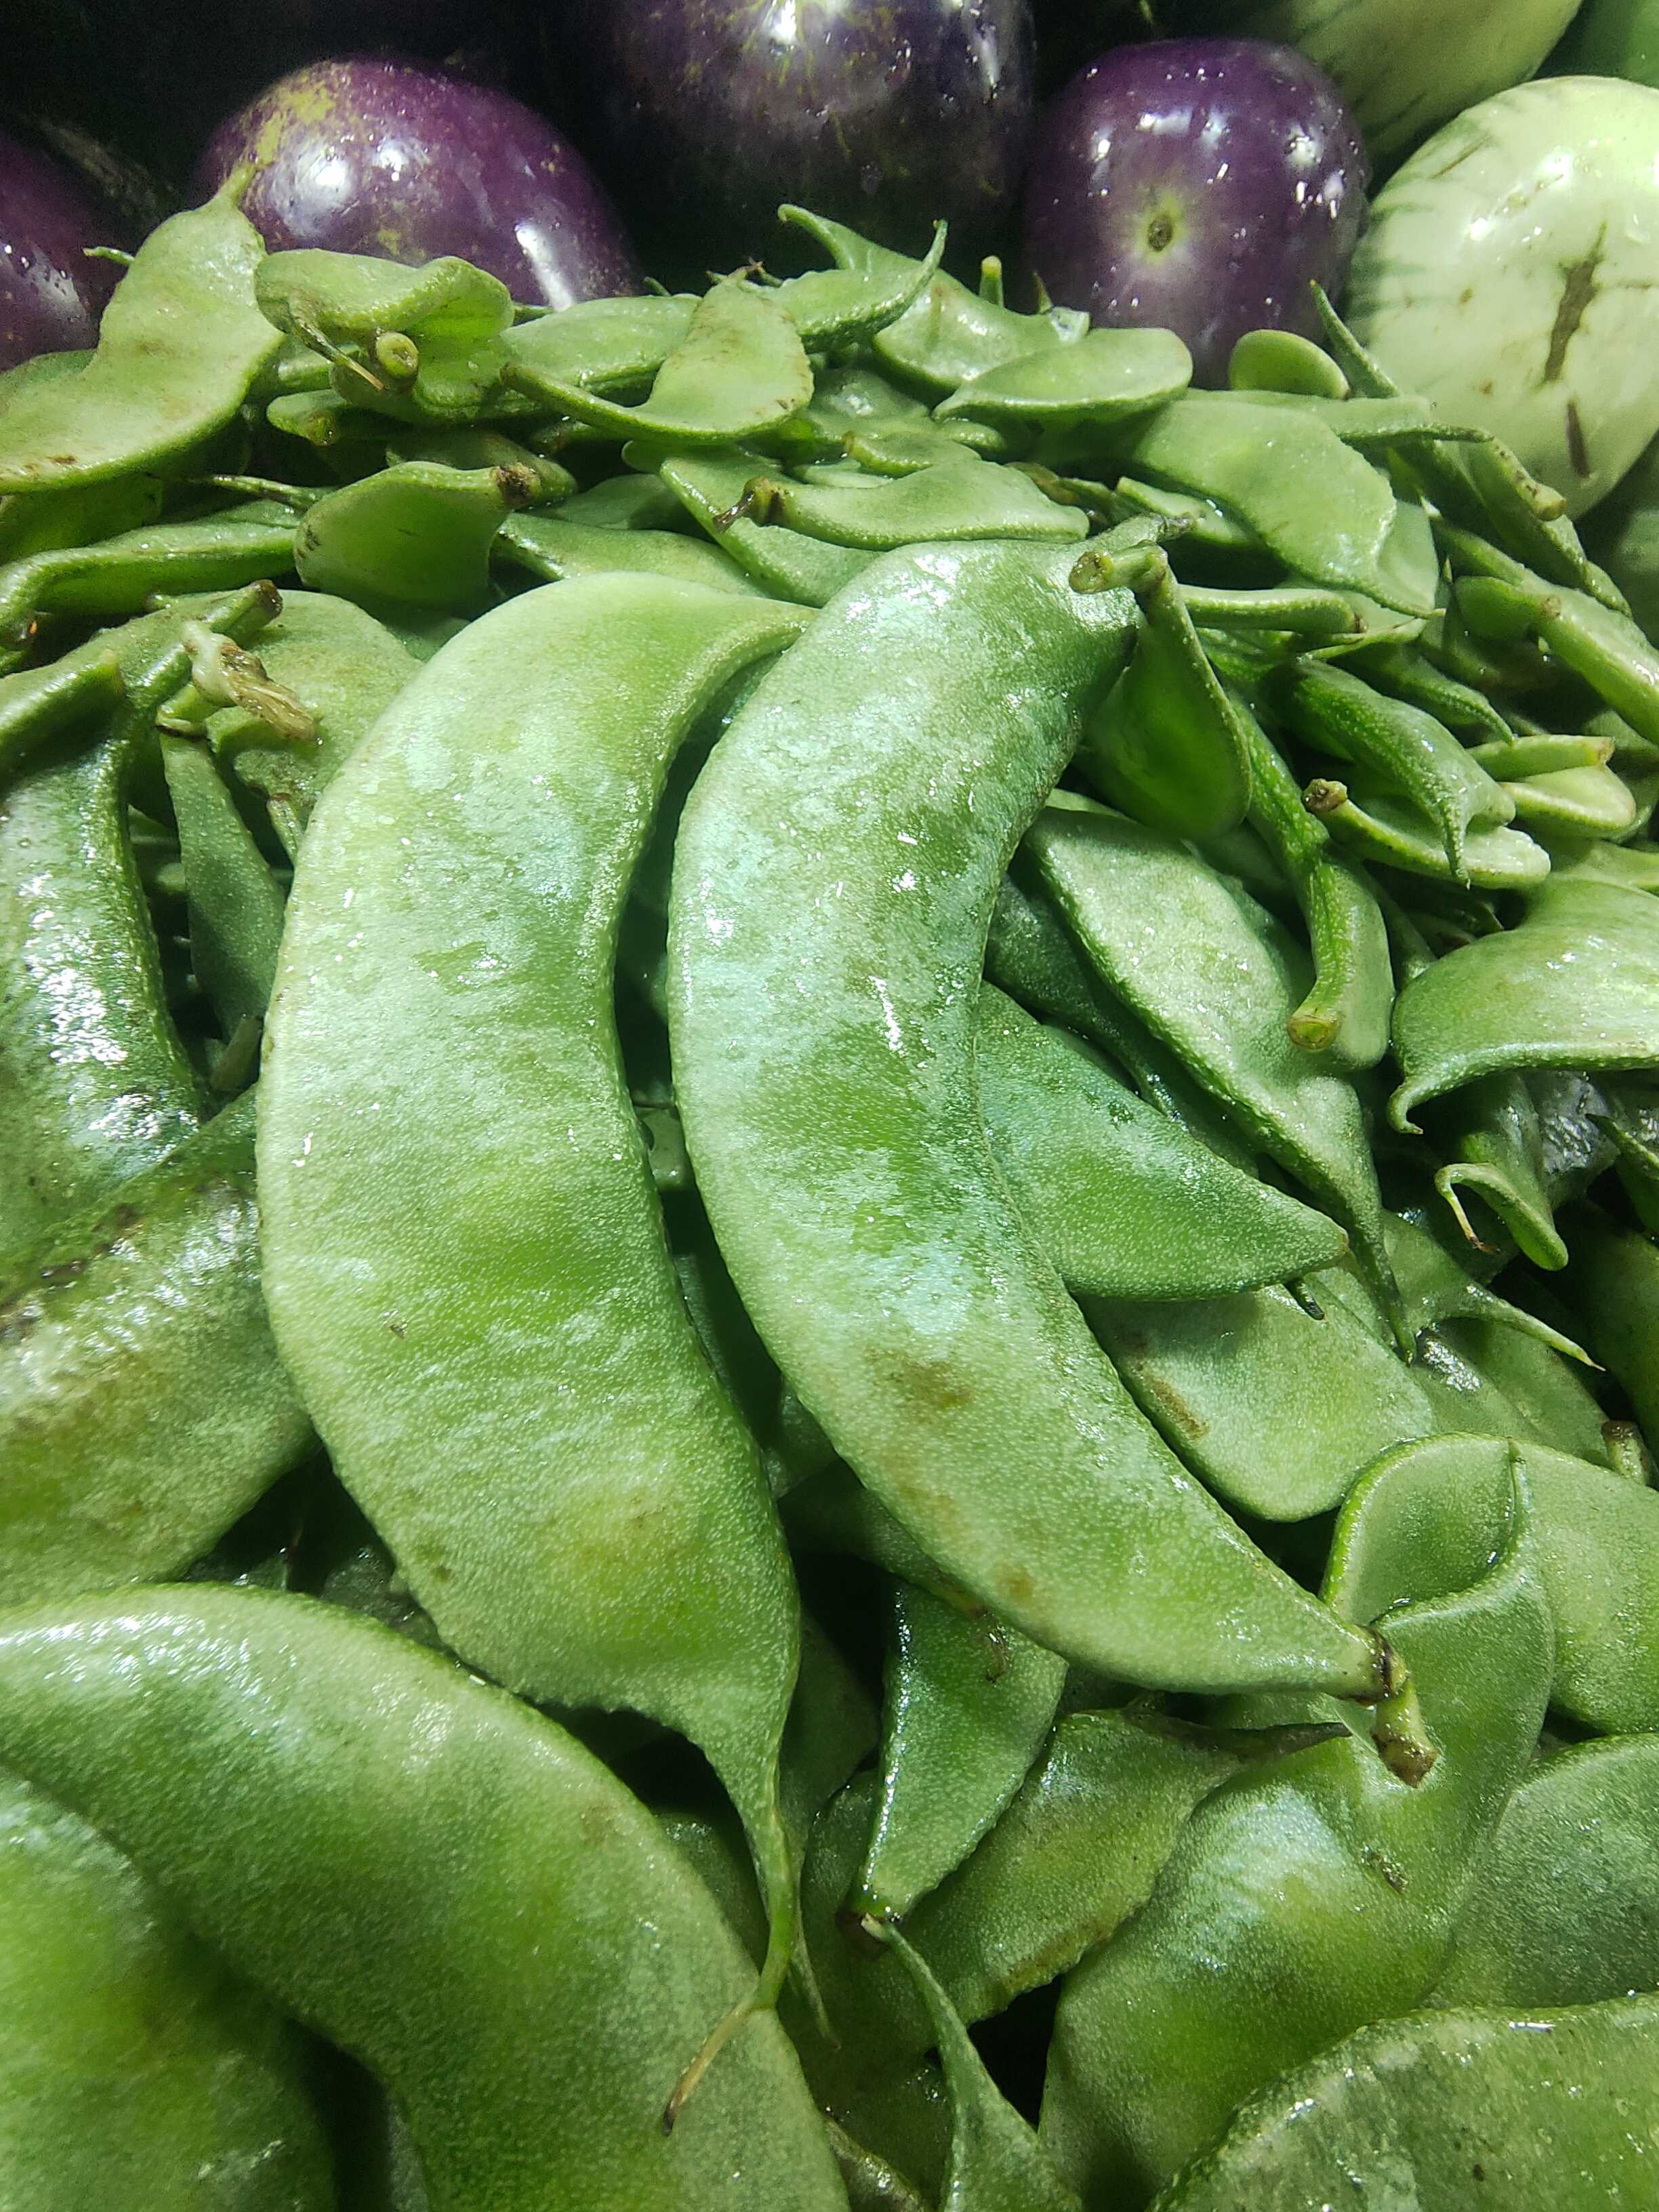
Label: Lablab purpureus